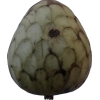
Label: cherimoya